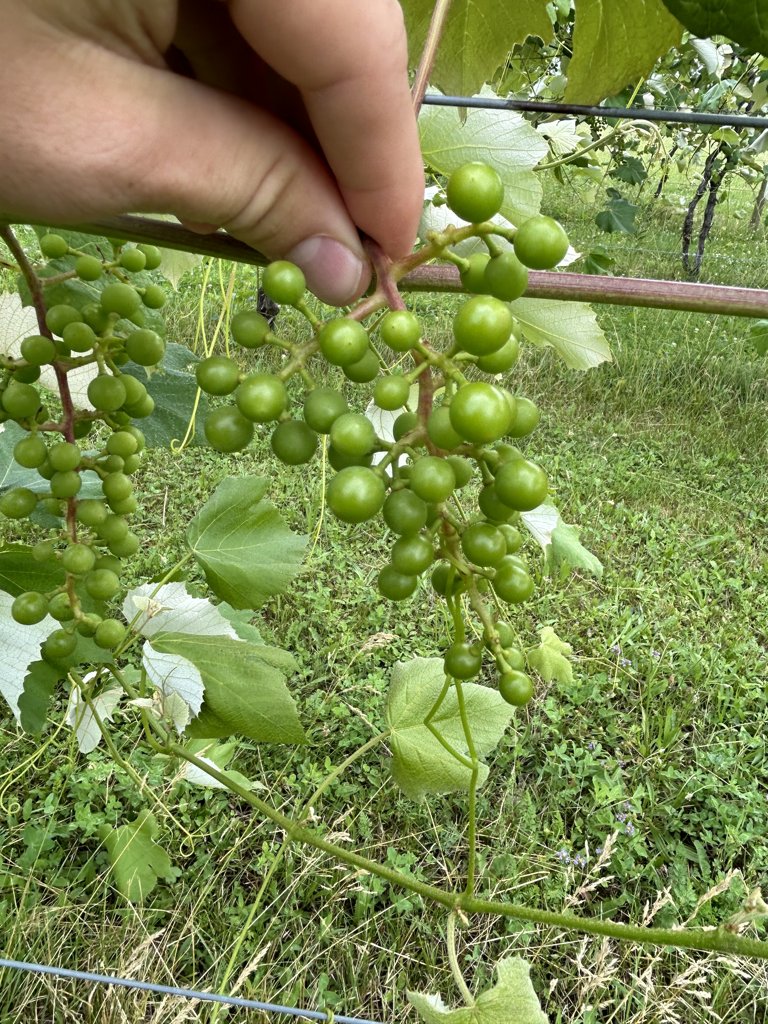
Berries visible: 98
Grape clusters: 2